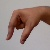
The image shows a hand gesture representing the letter 'Q' in Indian Sign Language.